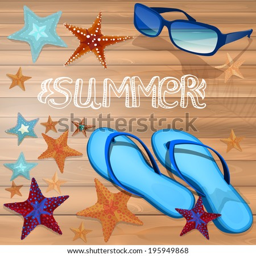
the illustration of beautiful summer background with blue sunglasses , flip - flops and starfish .